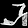
Label: Sandal